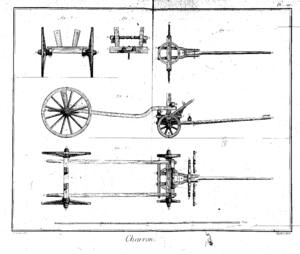
Le charron, ou maître charron, était un artisan spécialiste du bois et du métal. Il concevait, fabriquait, entretenait ou adaptait, réparait les véhicules avant la motorisation, parmi lesquels les voitures communes de transport ou de charge et les engins agricoles et artisanaux : chariot à timon et quatre roues, charrette à brancards, char à bancs, corbillard, binard, tombereau, wagons, charrue simple ou à avant-train, brouette, civière à roues à seize rais, etc.